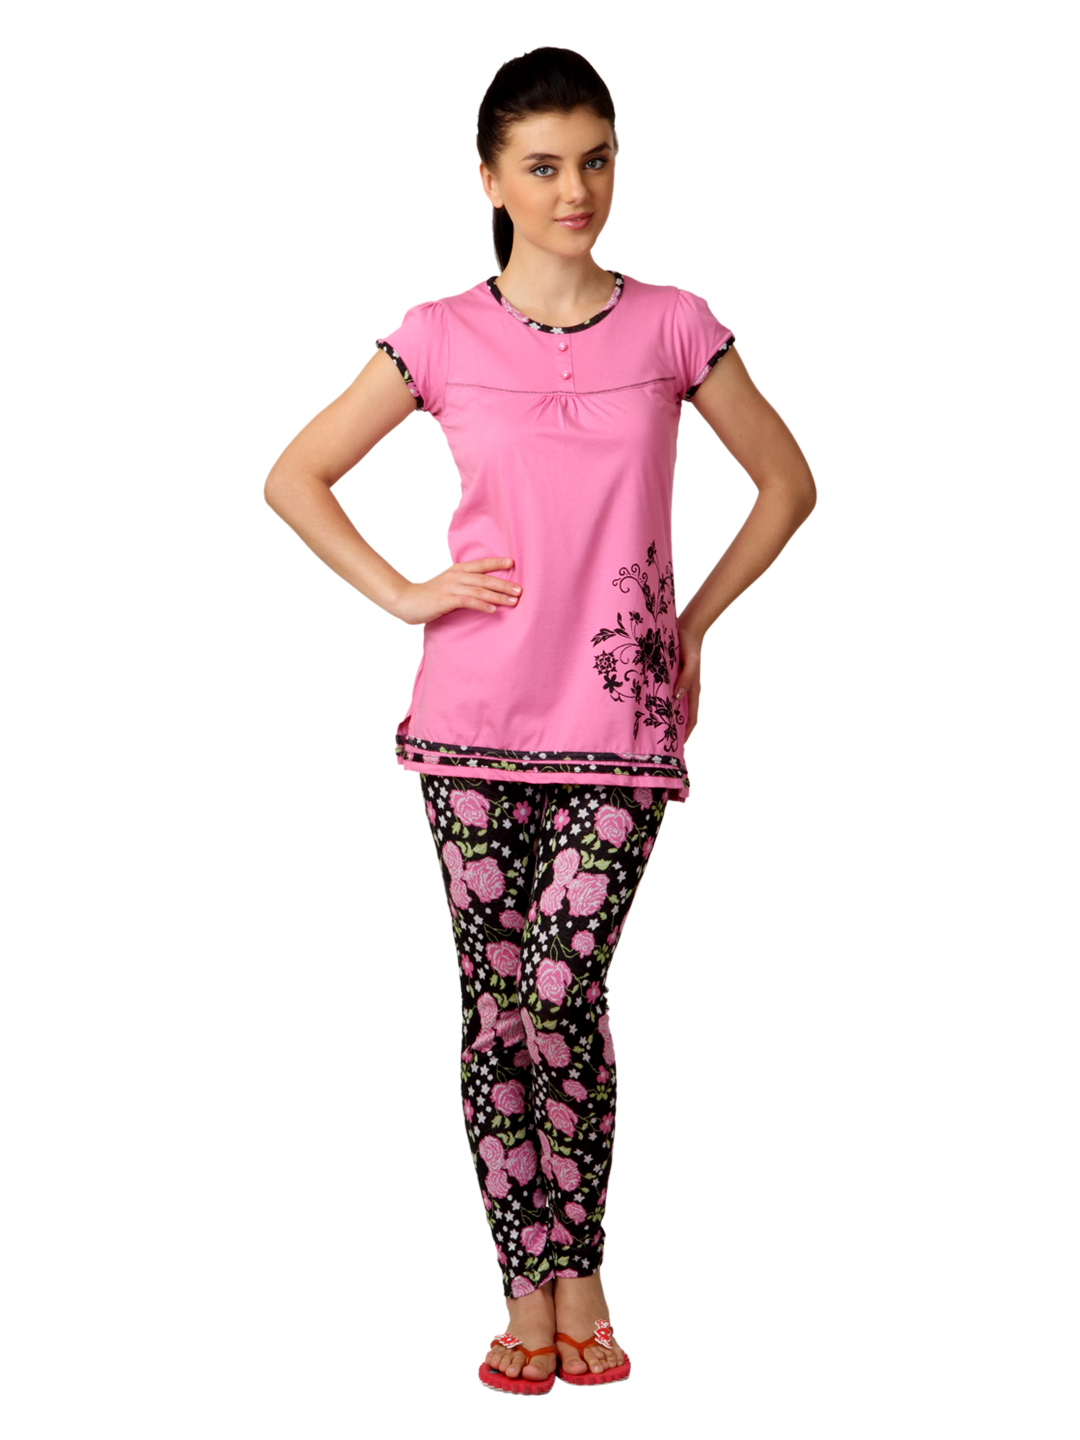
SDL by Sweet Dreams Women Pink & Black Printed Night Suit 319371
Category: Apparel / Loungewear and Nightwear / Night suits
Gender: Women
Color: Pink
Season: Summer 2017
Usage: Casual